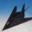
Label: airplane